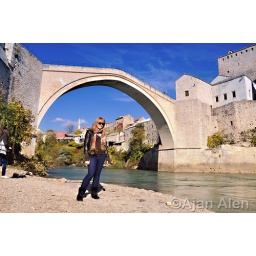
Old bridge and girl in Mostar...